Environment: real
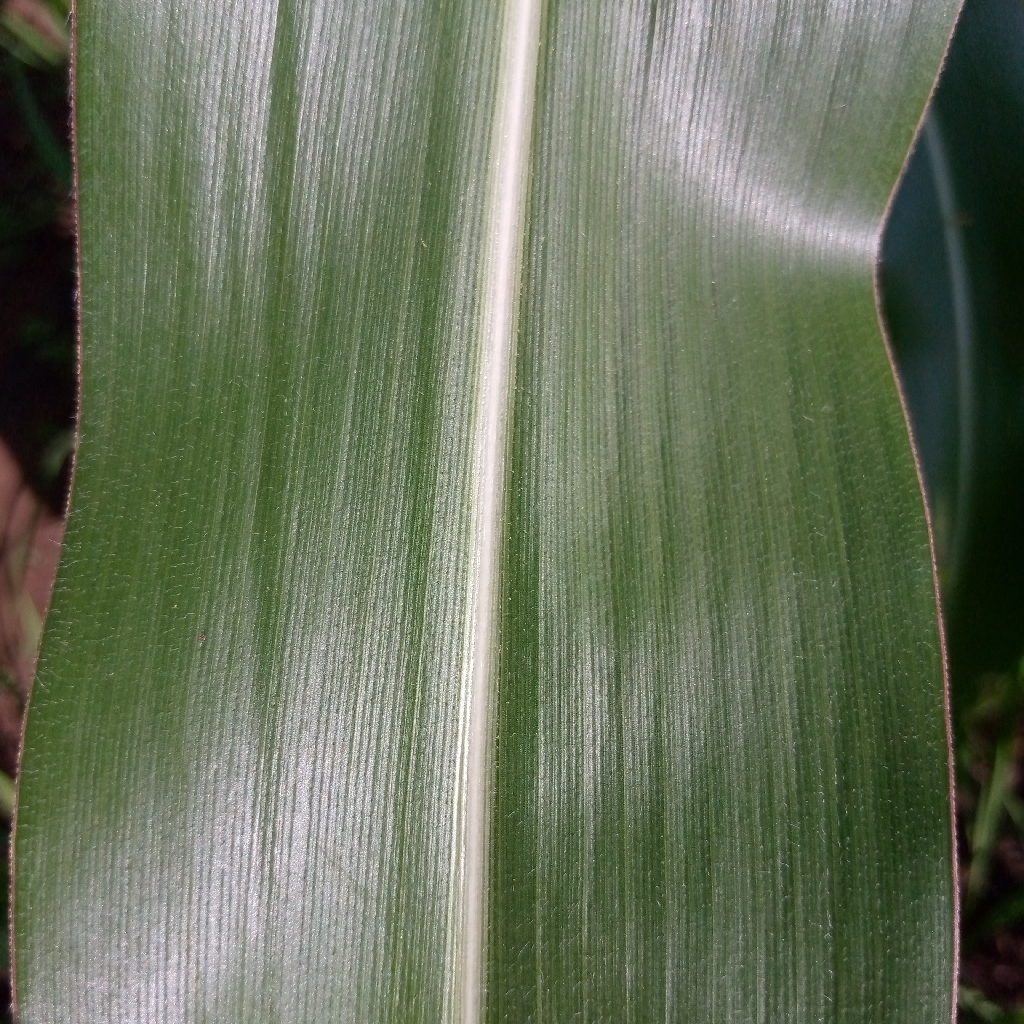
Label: healthy